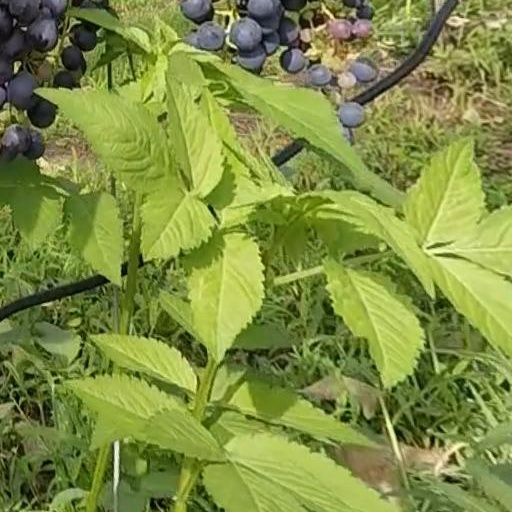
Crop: grape